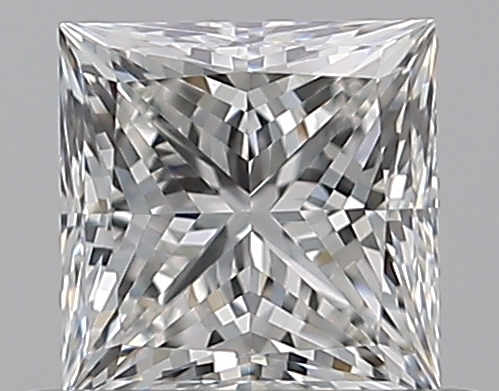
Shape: princess
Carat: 0.54
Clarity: VVS1
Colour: G
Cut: EX
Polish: EX
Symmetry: EX
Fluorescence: N
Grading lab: GIA
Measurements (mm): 4.41 x 4.35 x 3.19